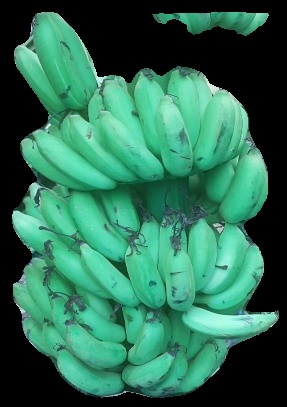
Variety: elakki-bale
Grade: grade1